Sherwood Studio Building

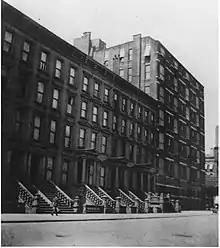
Photograph taken in 1902 or 1903 showing the south side of 57th Street at the corner of Sixth Avenue in Manhattan

During the late 1870s, real estate construction experienced dramatic growth as the recovery from the Panic of 1873 as financial confidence increased and low-interest loans became more readily available while at the same time the cost of labor and materials remained relatively low. Over a period of some 12 months between 1879 and 1880, Sherwood was able to construct the building at a cost, in cash, of about $260,000. Some months after it was completed he took out a mortgage of $150,000 and a few years later borrowed another $50,000. When he began accepting tenants, the building's design was not far from the plans he had outlined to a reporter at the outset. The structure was seven stories high and almost exactly a square ( on Sixth Avenue and on 57th Street. Considered by a contemporary to have a plain facade with "no extraneous ornament", its exterior walls were made of red brick accompanied by stone and iron elements. The ground floor was devoted to shops. Above that, each floor had floor-to-ceiling windows and the top floor had skylights as well. The apartments facing 57th Street were expected to be the most desirable having both northern exposure and extra light resulting from the avenue's extra width. The building's apartments had high ceilings and an extra-large elevator to accommodate large canvases or pieces of sculpture. They possessed conveniences that were not widely available at the time including hot and cold water, electric bells, speaking tubes, gas (for illumination), and central heating. There was also a restaurant for tenants' use. When it opened in the Spring of 1880, the building was said to dominate all the houses in its vicinity. Writing in 1910, an observer said the building looked "almost as fresh as when it was erected, its precise lines testifying to an exceptional thoroughness of construction".